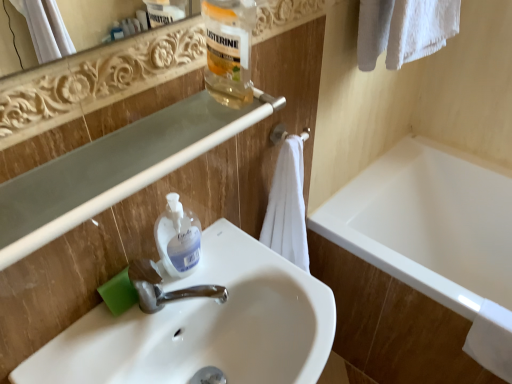
Question: Locate a point on the translucent plastic hand soap at sink. Your answer should be formatted as a tuple, i.e. [(x, y)], where the tuple contains the x and y coordinates of a point satisfying the conditions above. The coordinates should be rounded to three decimal places, indicating the absolute pixel location of the point in the image.
Answer: [(0.348, 0.620)]